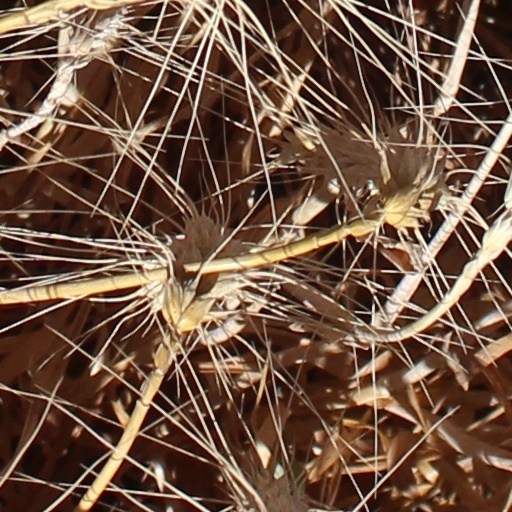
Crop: wheat